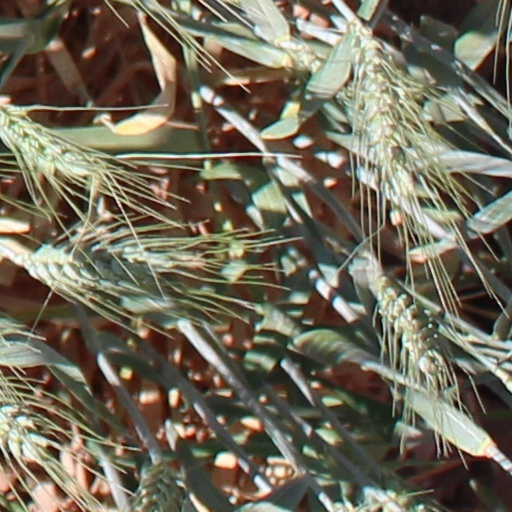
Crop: wheat